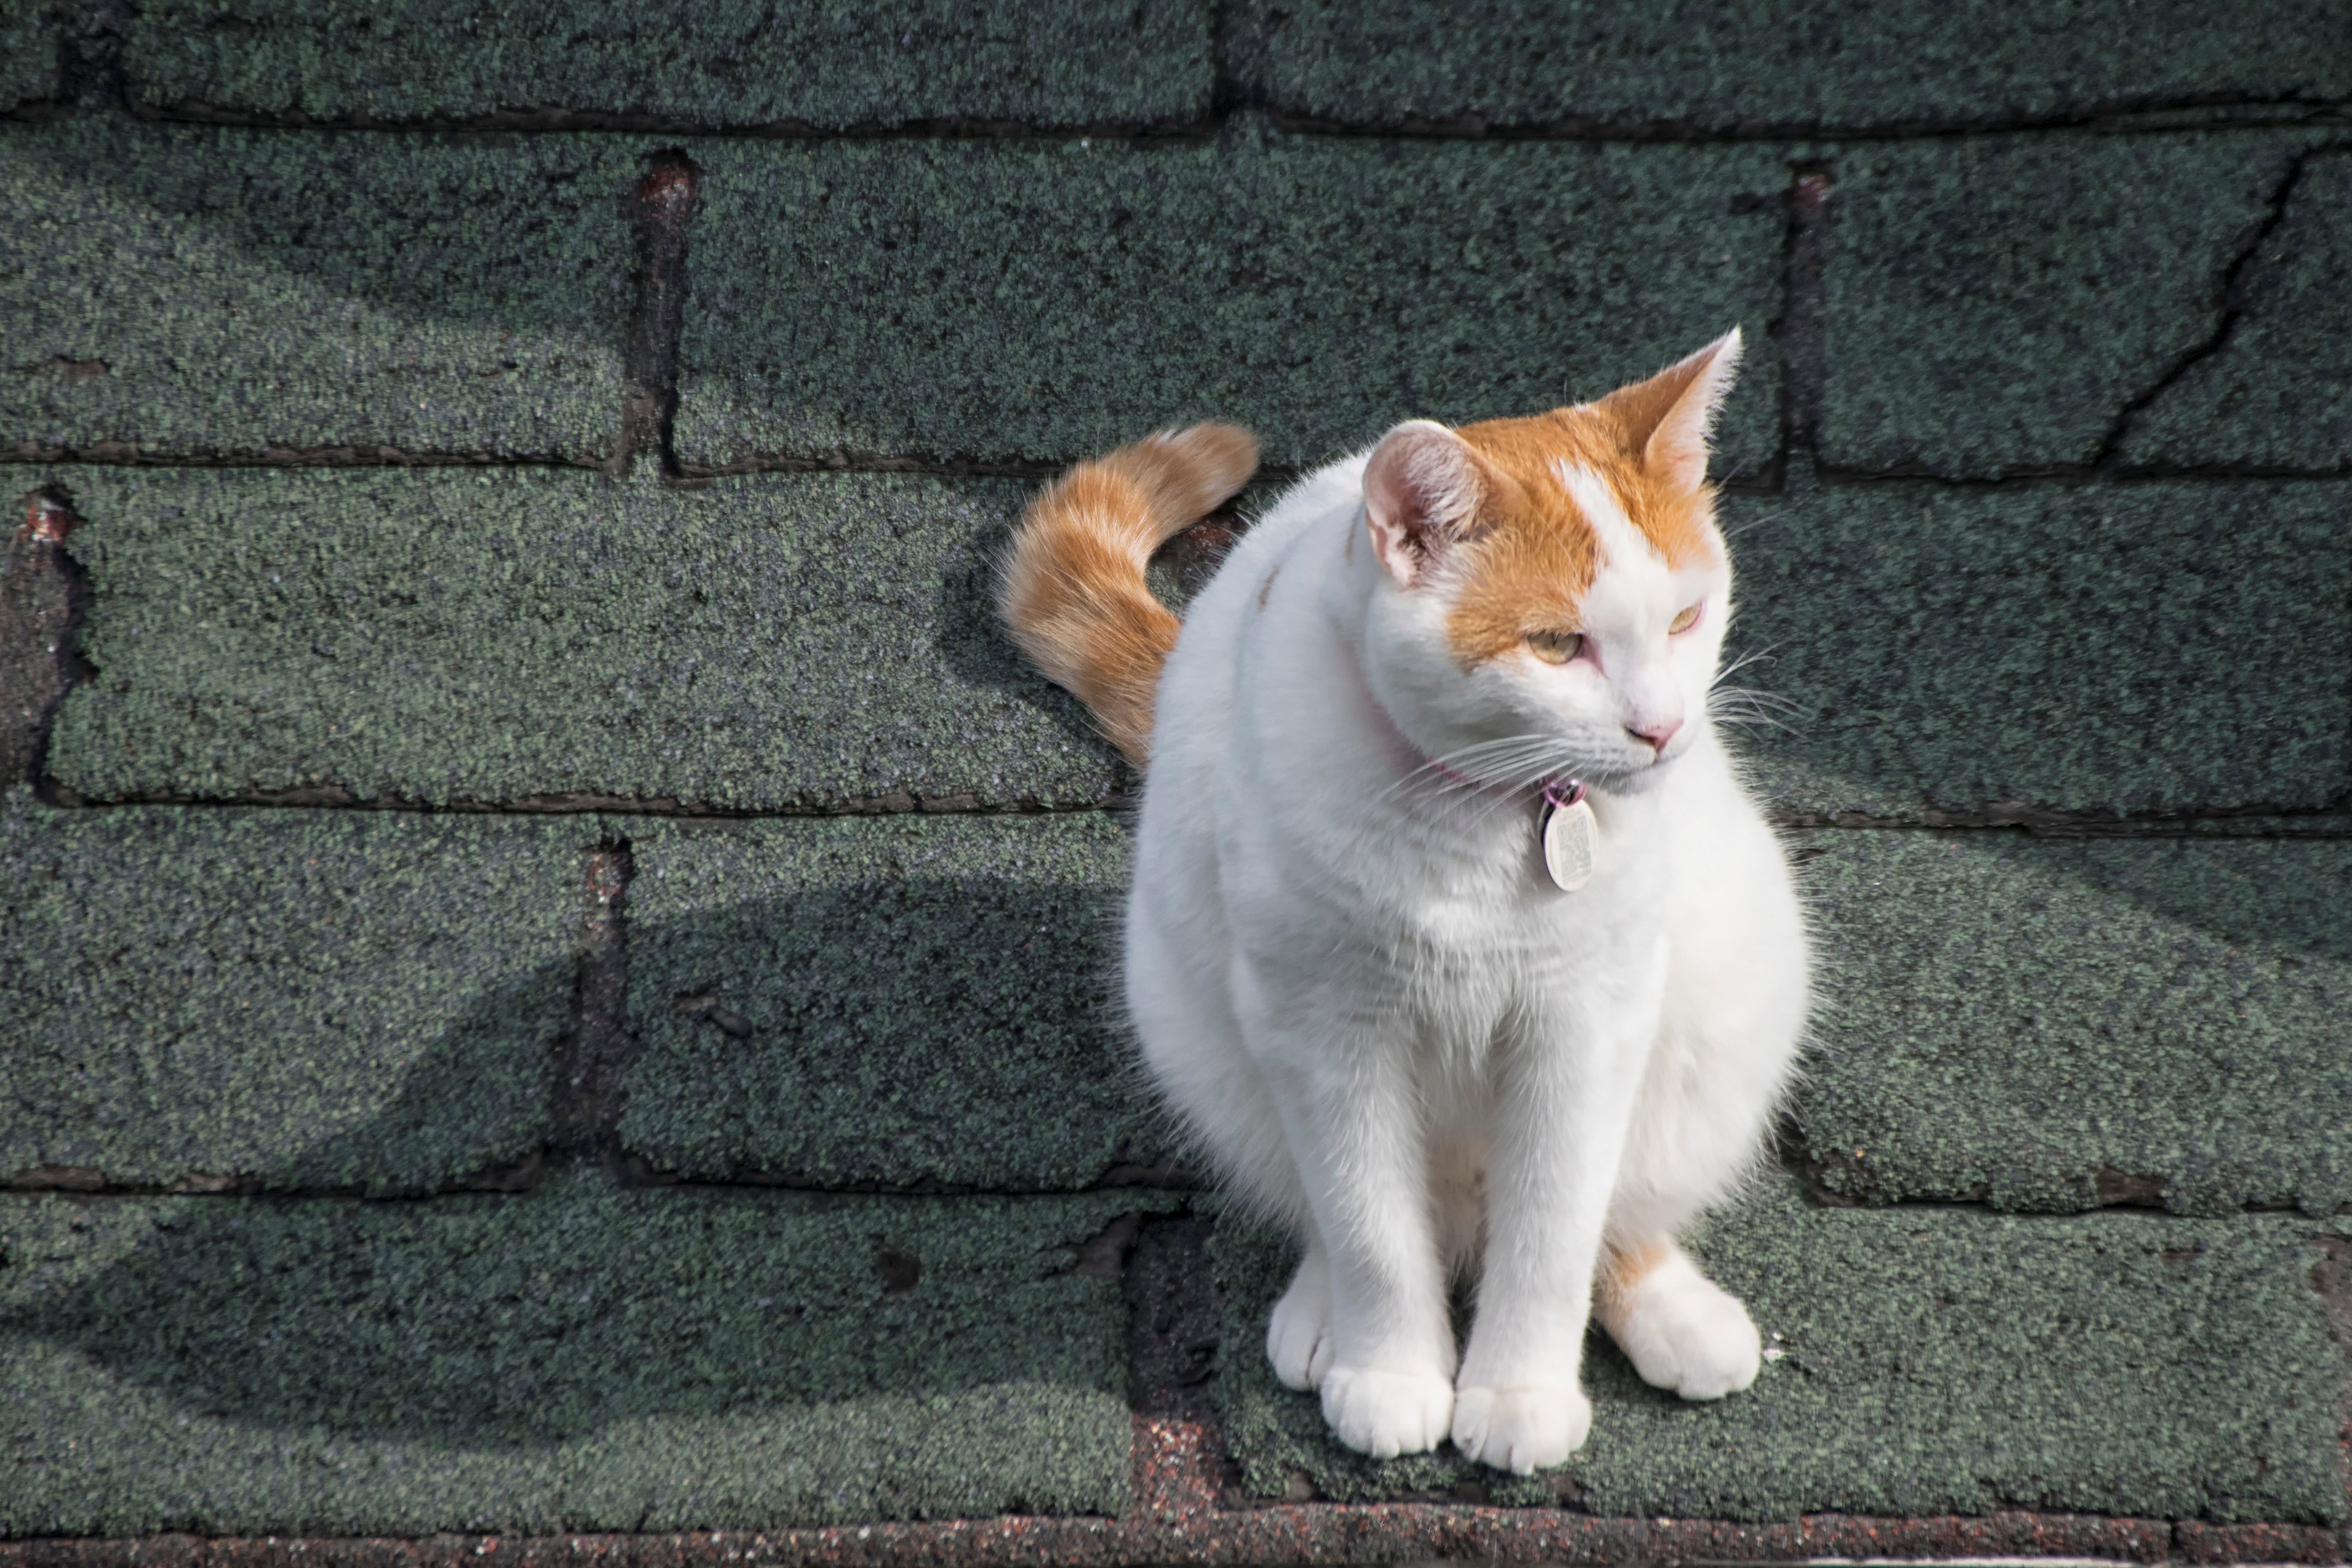
cat, mammal, whiskers, canada, vertebrate, chat, quebec, sherbrooke, european shorthair, small to medium sized cats, cat like mammal, domestic short haired cat